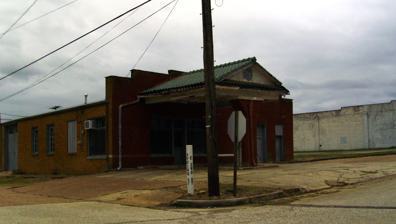
Building: Marathon Oil Service Station
Country: United States of America
Year built: 1928
United States historic place Marathon Oil Service Station U.S. National Register of Historic Places U.S. Historic district Contributing property Location in Arkansas Show map of Arkansas Location in United States Show map of the United States Location E. Second and Spring St., Fordyce, Arkansas Coordinates 33°48′43″N 92°24′43″W / 33.81194°N 92.41194°W / 33.81194; -92.41194 Area 1 acre (0.40 ha) Built 1928 ( 1928 ) Architectural style Late 19th And 20th Century Revivals, plain-traditional Part of Fordyce Commercial Historic District ( ID92000608 ) MPS Arkansas Highway History and Architecture MPS NRHP reference No. 01000484 Significant dates Added to NRHP May 10, 2001 Designated CP June 11, 1992 The Marathon Oil Service Station is a historic automotive service facility at the southeast corner of East 2nd and Spring Streets in downtown Fordyce, Arkansas .  It is a single story building constructed out of red and buff brick, with an auto canopy covered in a tile roof.  The main facade of the building has a parapet which conceals a barrel roof.  The building is divided into two functional bays, an office to the left and a garage bay to the right.  The canopy extends in front of the left bay, and is supported by a single brick column, in which there is an original Marathon Oil logo.  The building is a well-preserved example of a 1920s service station. The station was listed on the National Register of Historic Places in 1992. See also National Register of Historic Places listings in Dallas County, Arkansas References